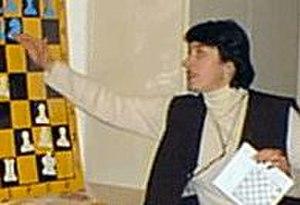
Nana Georgievna Alexandria est un grand maître féminin géorgien du jeu d'échecs. Elle a été le challenger pour le titre de championne du monde d'échecs à deux reprises.